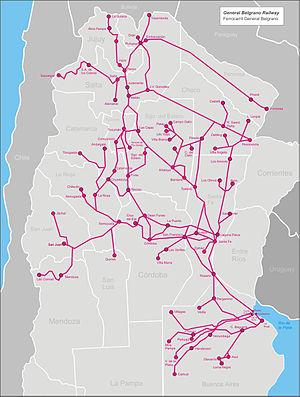
La province du Chaco est une subdivision de l'Argentine située au nord du pays. Elle est bordée à l'ouest par les provinces de Salta et de Santiago del Estero, au sud par celle de Santa Fe, au sud-est par celle de Corrientes et par le Paraguay et à l'est et au nord par la province de Formosa.
Le Ferrocarril General Manuel Belgrano ou Chemin de fer General Manuel Belgrano, est appelé ainsi en l'honneur du héros argentin Manuel Belgrano. C'est le chemin de fer le plus étendu du réseau ferroviaire argentin. D'écartement métrique des rails, il a été créé en 1949 afin d'incorporer toutes les branches à voie étroite du réseau, gérées jusque-là par Ferrocarriles del Estado au moment de l'étatisation du réseau ferroviaire.
La province de Salta est une province de l'Argentine, située à l'extrême nord-ouest du pays. Elle est limitée au nord par la province de Jujuy et par la Bolivie, à l'est par le Paraguay, Formosa et la province du Chaco, au sud par les provinces de Santiago del Estero, de Tucumán et de Catamarca, enfin à l'ouest par le Chili.